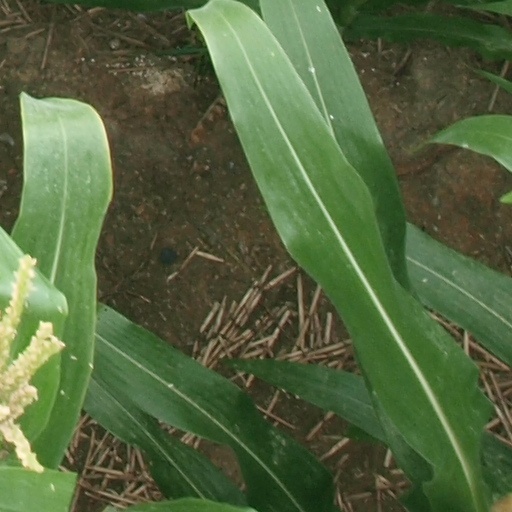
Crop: maize; corn